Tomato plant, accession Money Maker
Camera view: bottom (45 deg); turntable rotation: 330 degrees
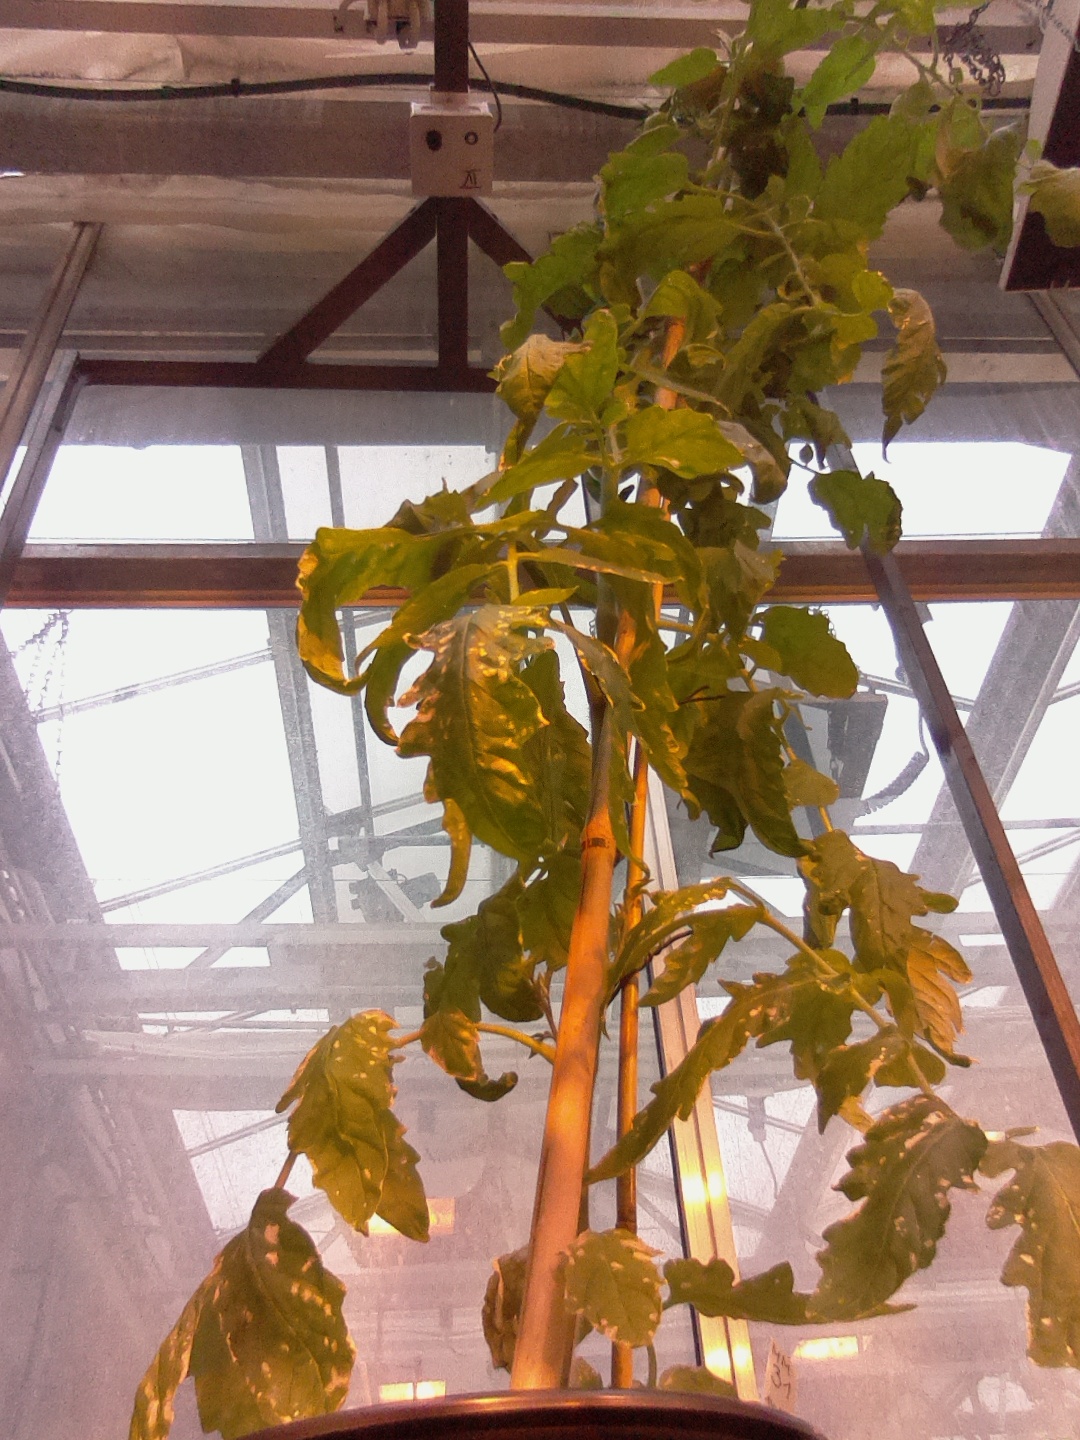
BBCH growth stage 75: 50%-60% of final fruit size